Roman Catholic Archdiocese of Cali

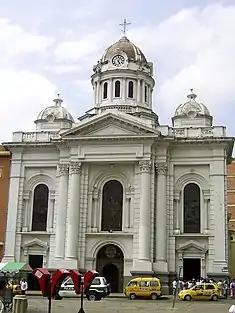
Cathedral of St. Peter

The Archdiocese of Cali is a Latin Church ecclesiastical jurisdiction or archdiocese of the Catholic Church in Colombia. Its episcopal see is located in the city of Cali.